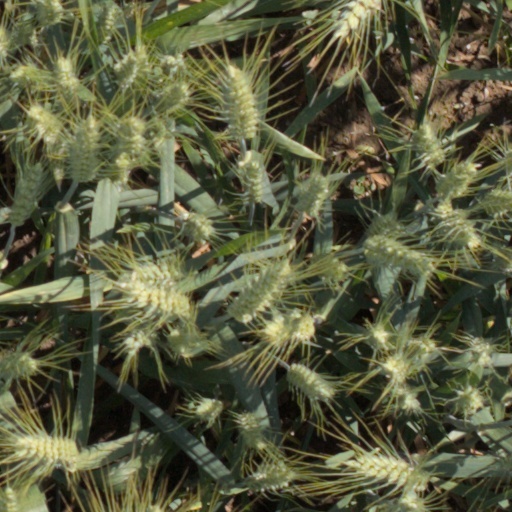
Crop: wheat